Orphan wells in Alberta, Canada

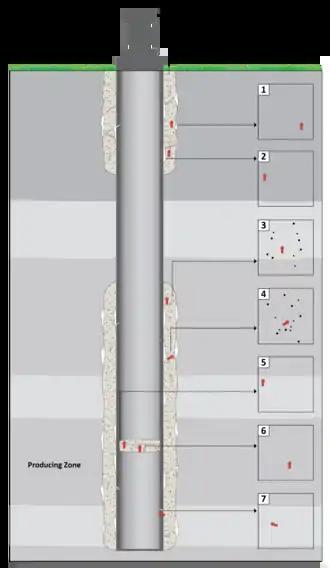
Causes of Fugitive gas emissions in orphaned and abandoned wells: 1. Cement/rock formation 2. Casing/encompassing cement 3. Casing/cement plug 4. Cement plug 5. Between casing/rock formation 6. between cavities 7. In the casing or well bore. Not all abandoned wells have been plugged like this one. Complete decommissioning includes removing the well head and reclaiming the site.

Some of the legacy sites were in operation in the 1920s or earlier, and have no known operator and no "financial security to cover the cleanup costs."